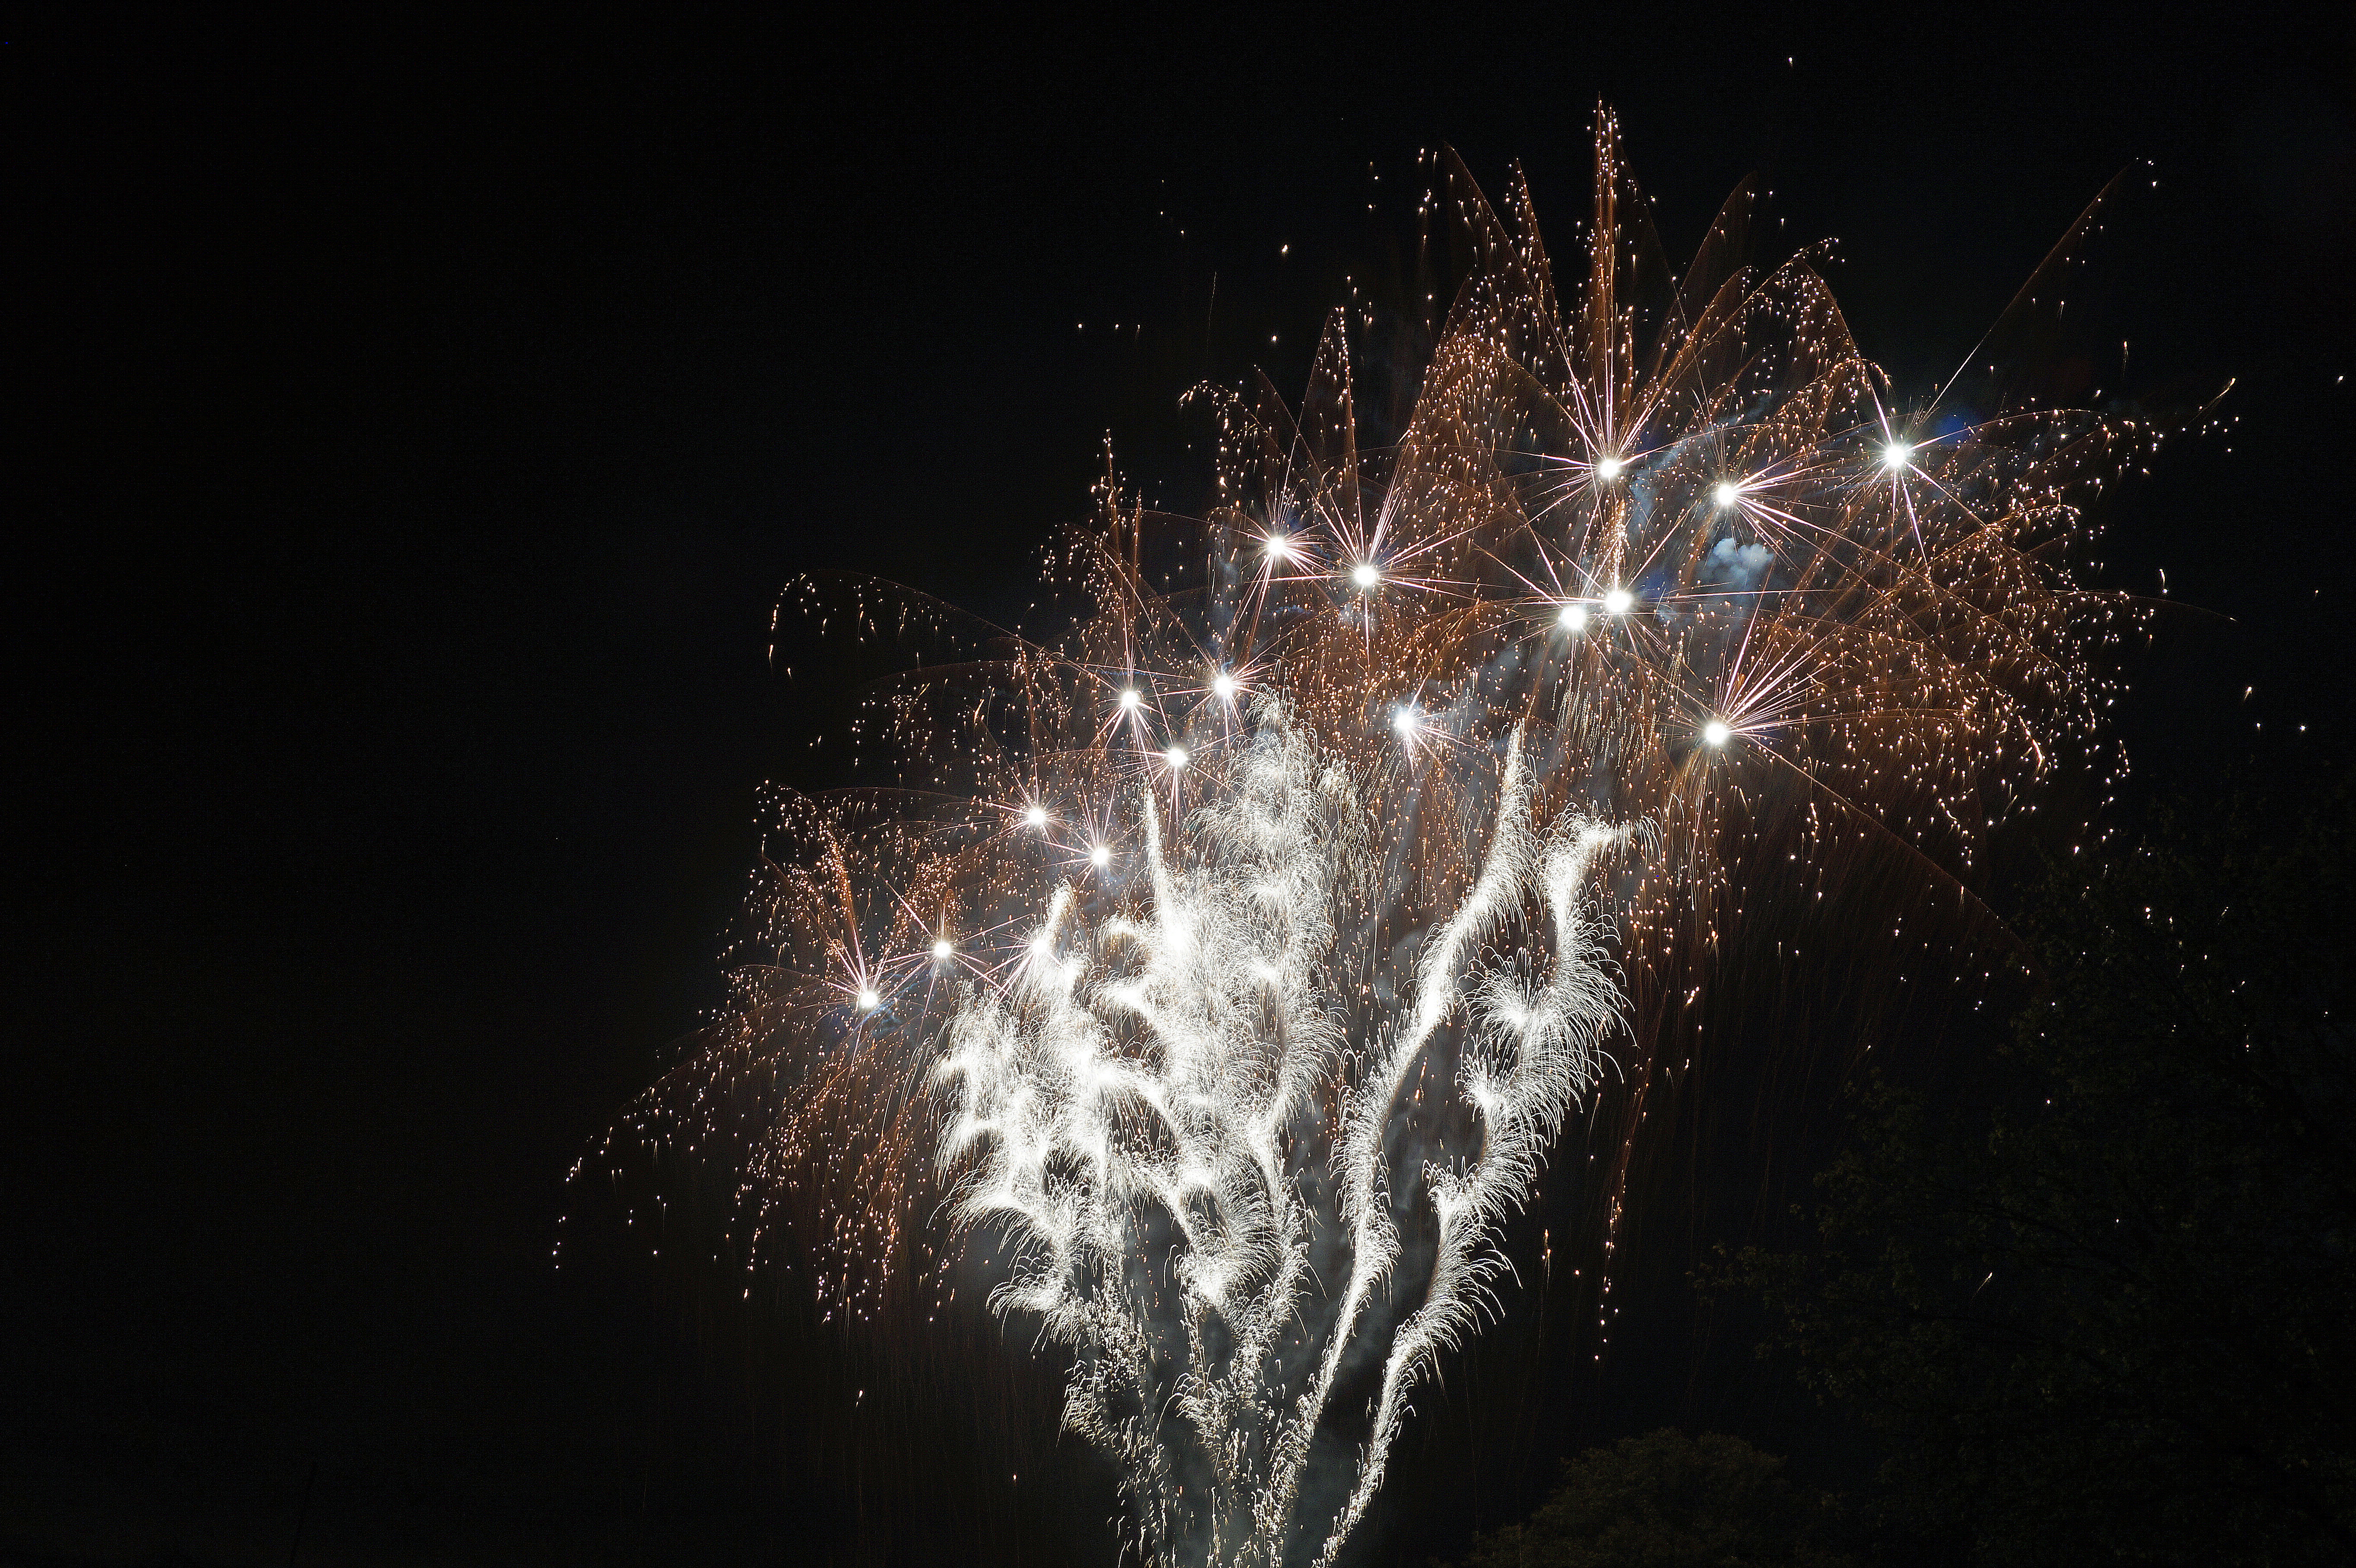
night, recreation, sparkler, firework, flash, fireworks, exposure, cool image, gold, silver, event, i, streaks, bang, whizz, outdoor recreation